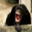
Label: chimpanzee